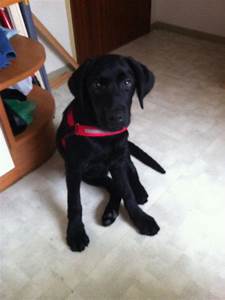
Label: dog